Mining in Roman Britain

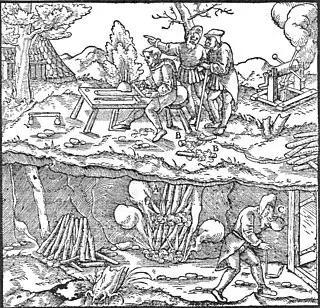
Fire-setting underground from "De Re Metallica"

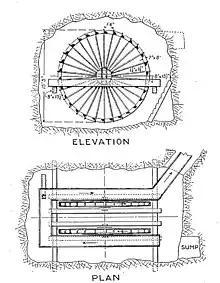
Drainage wheel from Rio Tinto mines

Some miners may have been slaves, but skilled artisans were needed for building aqueducts and leats as well as the machinery needed to dewater mines and to crush and separate the ore from barren rock. Reverse overshot water-wheels were used to lift water, and sequences of such wheels have been found in the Spanish mines. A large section of a wheel from Rio Tinto can be seen in the British Museum, and a smaller fragment of a wheel found at Dolaucothi shows they used similar methods in Britain.